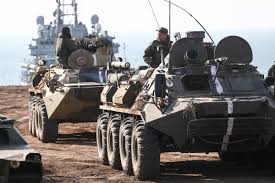
Label: BTR